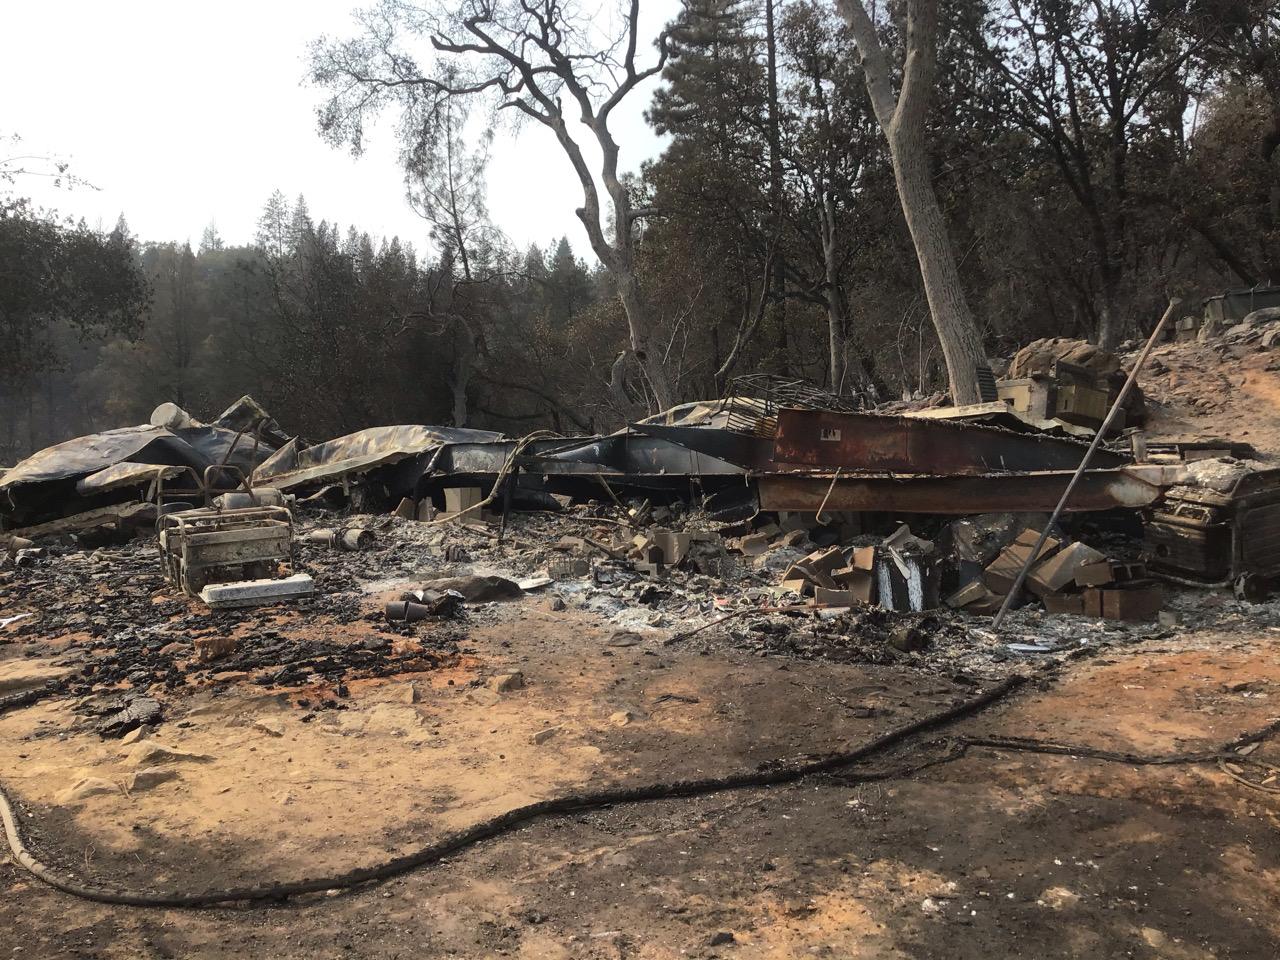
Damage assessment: destroyed